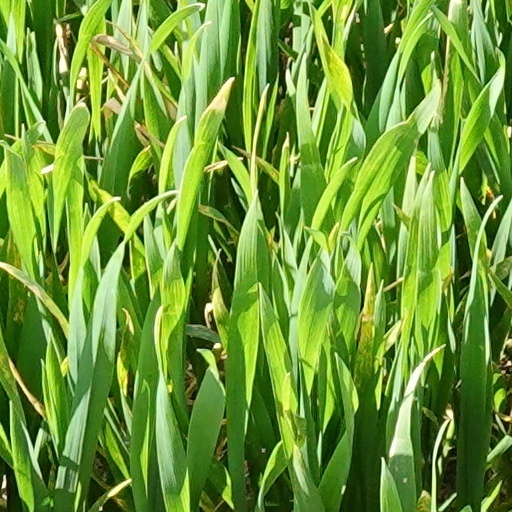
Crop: wheat